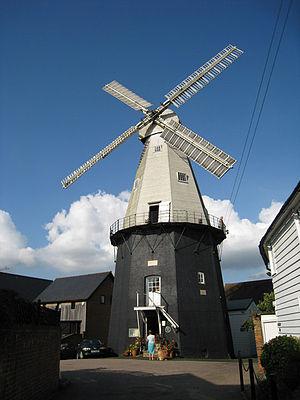
Cette liste des musées du Kent, Angleterre contient des musées qui sont définis dans ce contexte comme des institutions qui recueillent et soignent des objets d'intérêt culturel, artistique, scientifique ou historique. leurs collections ou expositions connexes disponibles pour la consultation publique. Sont également inclus les galeries d'art à but non lucratif et les galeries d'art universitaires. Les musées virtuels ne sont pas inclus.
Le moulin à vent est un dispositif qui transforme l’énergie éolienne en mouvement rotatif au moyen d’ailes ajustables. En tant que moulin, il est utilisé le plus souvent pour moudre des céréales, broyer, piler, pulvériser diverses substances, presser des drupes ou écraser des olives pour produire de l'huile; il a pu aussi servir à actionner une pompe, par exemple pour l’irrigation ou pour assécher les polders; ou un groupe de scies.